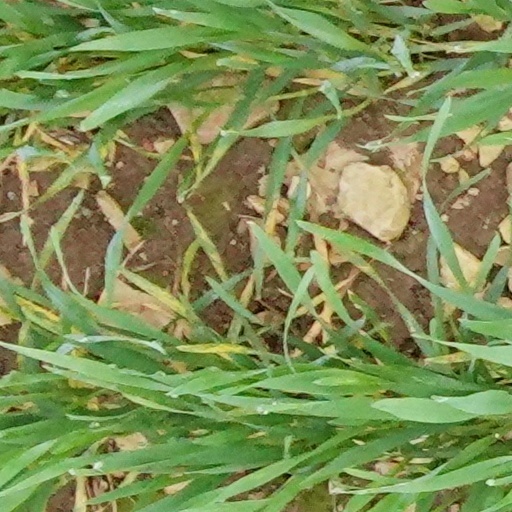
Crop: wheat